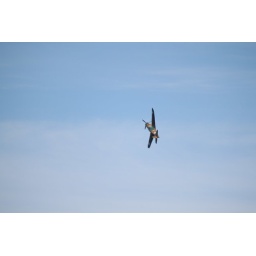
Flying Heritage Collection Fly Day May 22 2010 - Paul Allen's vintage airplane museum, many in flying order